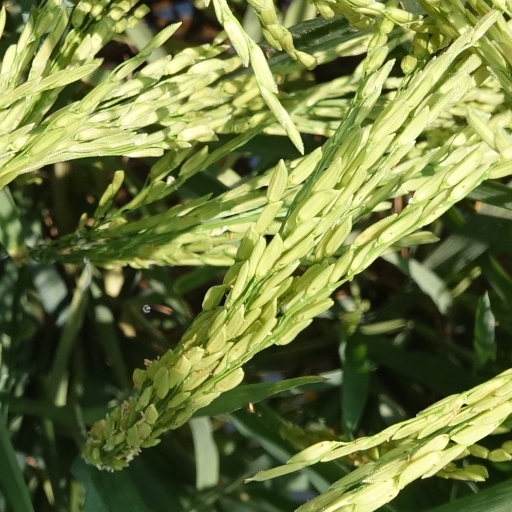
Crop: rice